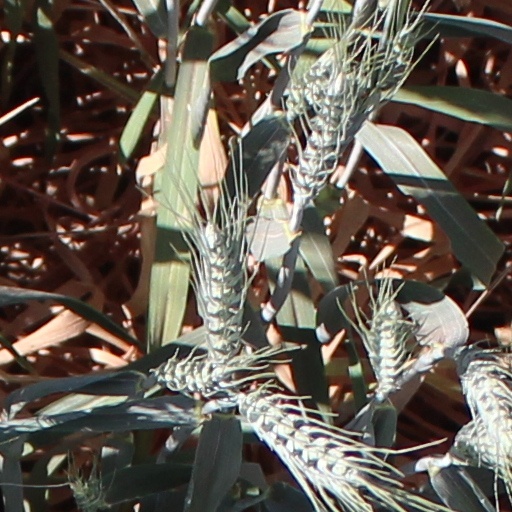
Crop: wheat